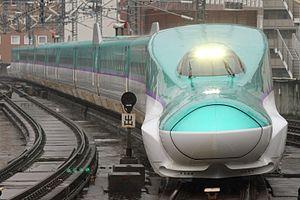
La ligne Shinkansen Hokkaidō est une ligne japonaise de chemin de fer à grande vitesse située entre Aomori au nord de la région du Tōhoku et Sapporo sur l'île d'Hokkaidō. Depuis le 26 mars 2016, le tronçon entre les gares de Shin-Aomori et Shin-Hakodate-Hokuto est en service commercial.